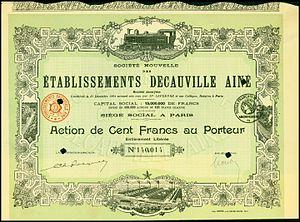
La société Decauville, créée en 1875, est un ancien constructeur français de matériel ferroviaire et de manutention, de cycles et d'automobiles.